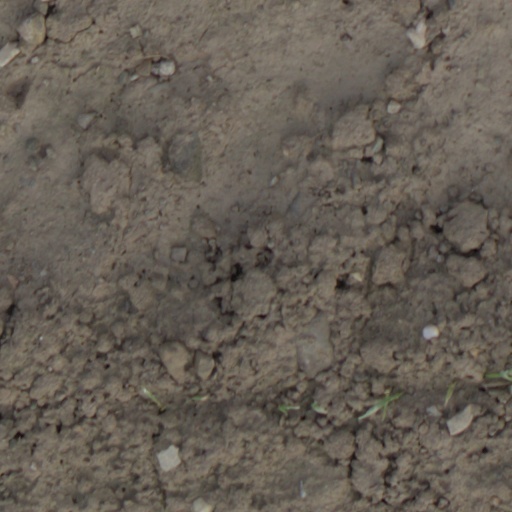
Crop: wheat